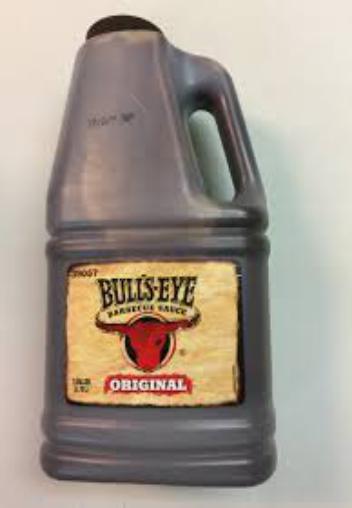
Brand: Bulls-Eye Barbecue
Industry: Food